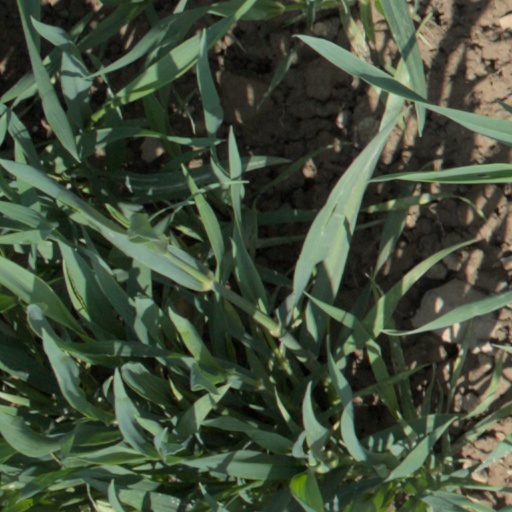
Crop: wheat